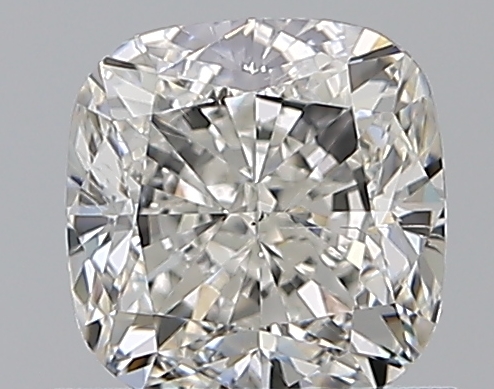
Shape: cushion
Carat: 1
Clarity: SI1
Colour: I
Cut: VG
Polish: EX
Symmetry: VG
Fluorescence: N
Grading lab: GIA
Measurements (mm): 5.52 x 5.43 x 3.77